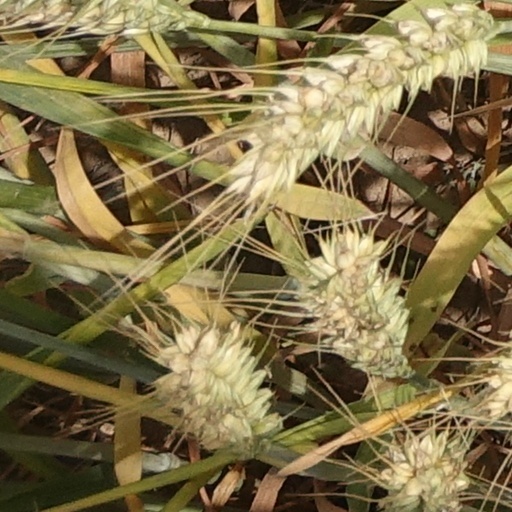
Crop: wheat